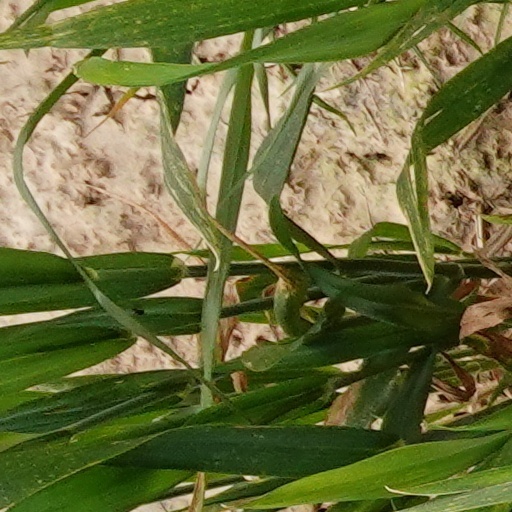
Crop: wheat